Enakku 20 Unakku 18

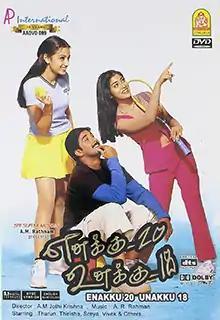
DVD of Tamil version

Enakku 20 Unakku 18 is a 2003 Indian romantic comedy film written and directed by Jyothi Krishna. The film stars Tarun, Trisha, and Shriya. It was filmed simultaneously in Tamil and Telugu; the latter titled Nee Manasu Naaku Telusu with Sunil and Tanikella Bharani, replacing Vivek and Manivannan, respectively. The film's score and soundtrack were composed by A. R. Rahman. This film marks the Telugu debut of Trisha and the Tamil debut of Shriya. The film had an average run at the box office. The soundtrack of the film gained a hit popularity among the youth audience.